John Martin Thompson

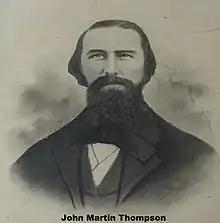
John Martin Thompson

Thompson's family had ties to the Cherokee Ridge Party, who supported the removal treaty known as the Treaty of New Echota. In 1848, Thompson's family left the Cherokee Nation in Indian Territory along with other Ridge Party and Old Settler supporters to settle in Rusk County, Texas. B.F. Thompson initially purchased in the spring of 1844 near present-day Laird Hill, Texas, on which the family made its home. The community later became known as the Mount Tabor Indian Community, the name given to the area by John Adair Bell as recorded in the book "Cherokee Cavaliers", (pg 80). J.M. Thompson, although growing up in the Cherokee Nation, in both Georgia and Indian Territory, got his formal education, along with his brother William Wirt Thompson, at the Western Military College, then located at Georgetown, Kentucky. The brothers spent two years at the college before returning to east Texas and becoming deeply involved in the families plantation.